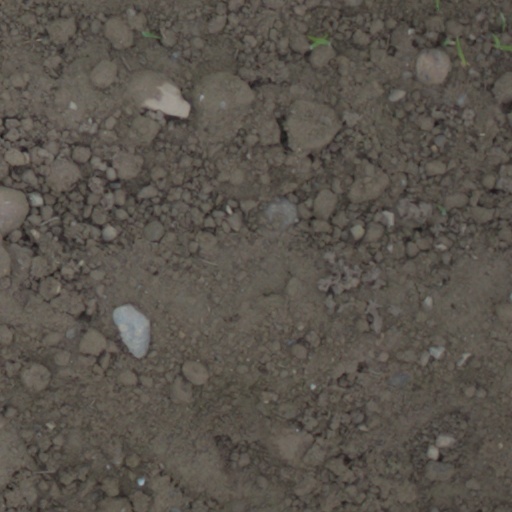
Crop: wheat